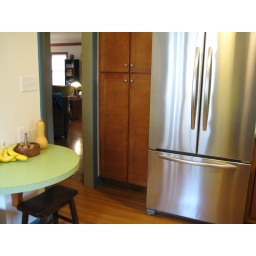
Come in and turn around.  Pantry to left of refrigerator.  No door on the kitchen anymore.